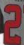
Number: 2